Sensation Seekers

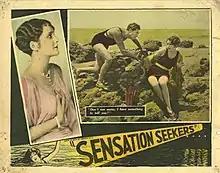
Lobby card

Sensation Seekers is a 1927 American silent romantic drama film directed by Lois Weber, produced and distributed by Universal Pictures, and starring Billie Dove.